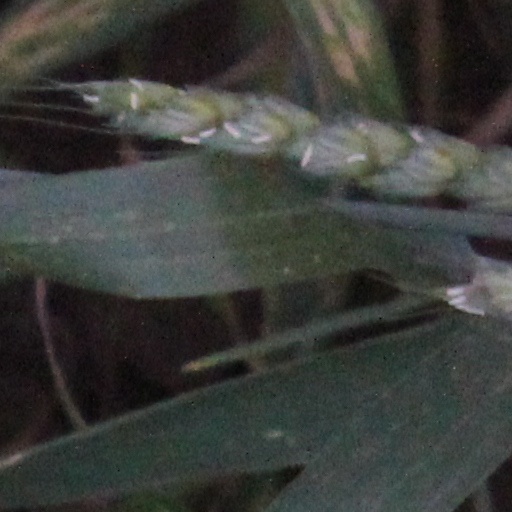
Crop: wheat